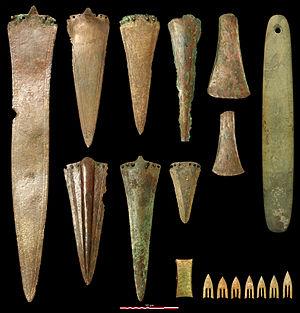
Poignards et haches en alliage cuivreux, brassard d'archer en tôle d'or, aiguisoir en schiste et pointes de flèches armoricaines en silex du tumulus de La Motta (Lannion, Côtes-d'Armor). Mobilier exposé au Musée d'Archéologie Nationale de Saint-Germain-en-Laye (Yvelines)
La culture des Tumulus armoricains est une culture de l'âge du Bronze, localisée à l'ouest de la péninsule armoricaine, dans une région communément appelée la Basse-Bretagne. Elle est connue à travers plus d'un millier de sépultures recouvertes ou non d'un tumulus. La renommée de cette culture est due à quelques sépultures d'exception richement dotées des chefs d'alors, contemporains des élites de la culture du Wessex et de la culture d'Unétice. Cette large documentation funéraire est complétée depuis plusieurs années par la découverte d'habitats de nature variée.